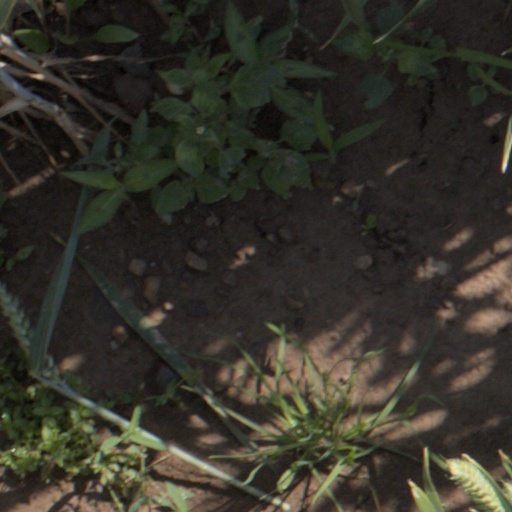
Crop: wheat